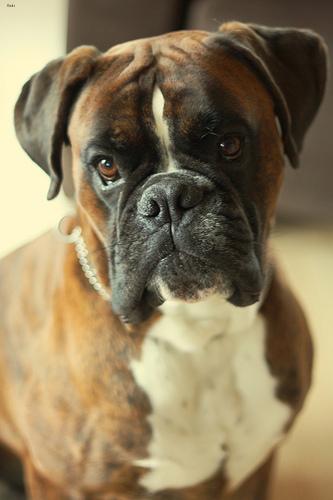
Breed: boxer